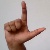
The image shows a hand gesture representing the letter 'L' in Indian Sign Language.